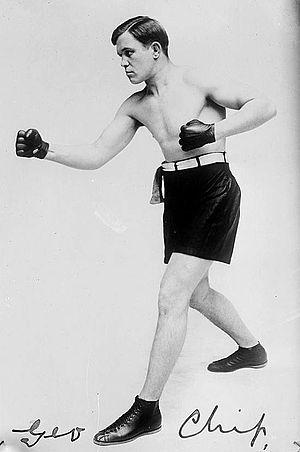
George Chip est un boxeur américain né le 25 août 1888 à Scranton, Pennsylvanie, et mort le 8 novembre 1960 à New Castle, Pennsylvanie.